Thomas Upington

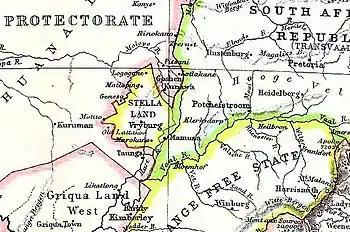
Map of the Transvaal – Bechuanaland border, showing the tiny Boer state of Stellaland. Goshen, even smaller, is located to its north-east.

The principal issue that dominated Upington's short Ministry was the conflict over two tiny Boer mercenary states – Stellaland and Goshen – which had been established by Boer invaders in "British" Bechuanaland and which the British demanded were rejected. The issue placed Upington in a near impossible position as he owed his parliamentary support to the Afrikaner Bond which was strongly sympathetic of the Boer states, while the British Imperial authorities demanded his action.